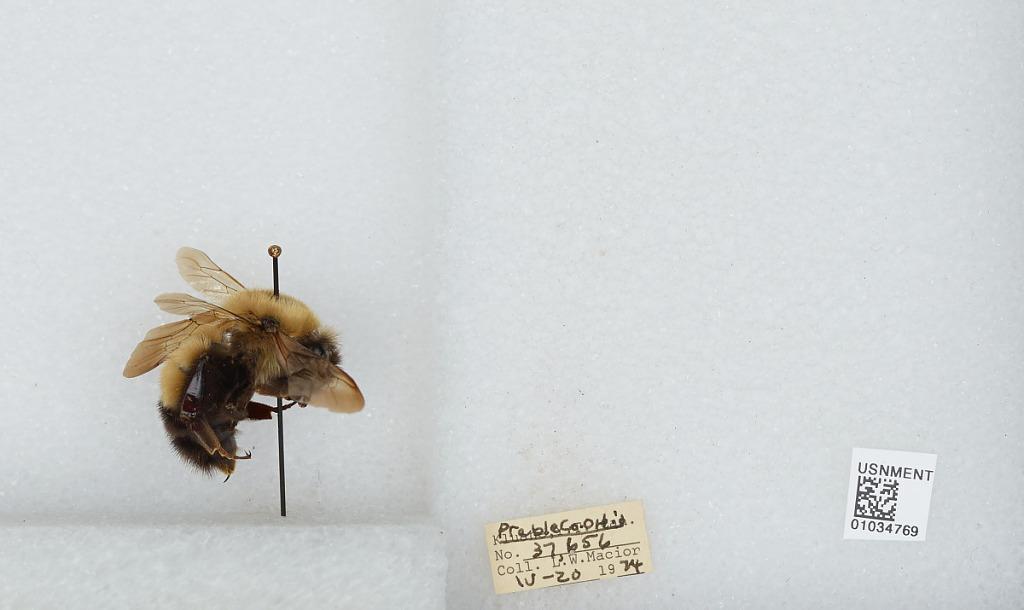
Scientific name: Bombus (Pyrobombus) perplexus Cresson
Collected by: L. Macior
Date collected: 1974-4-20
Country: United States
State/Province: Ohio
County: Preble
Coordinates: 39.7778, -84.6897